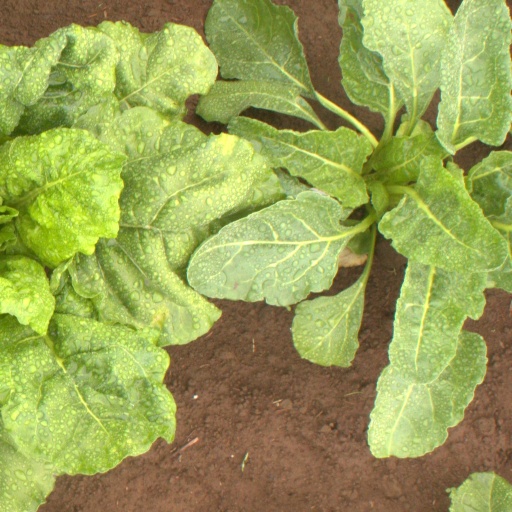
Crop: sugar beet